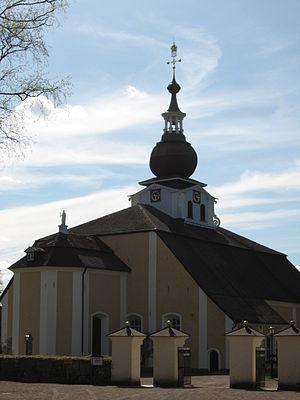
Leksand est une localité suédoise, située dans le comté de Dalécarlie.
La commune de Leksand est une commune du comté de Dalécarlie en Suède. 15 252 personnes y vivent. Son siège se trouve à Leksand.